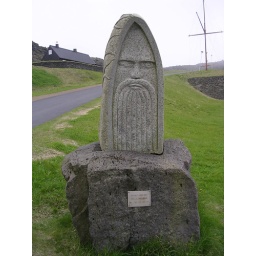
A monument of some description next to a Viking church built in the year 2000.